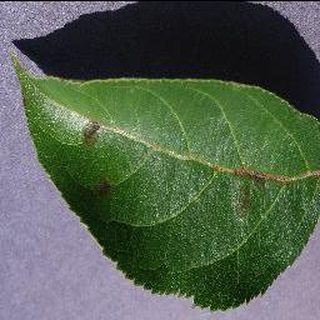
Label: apple_apple_scab